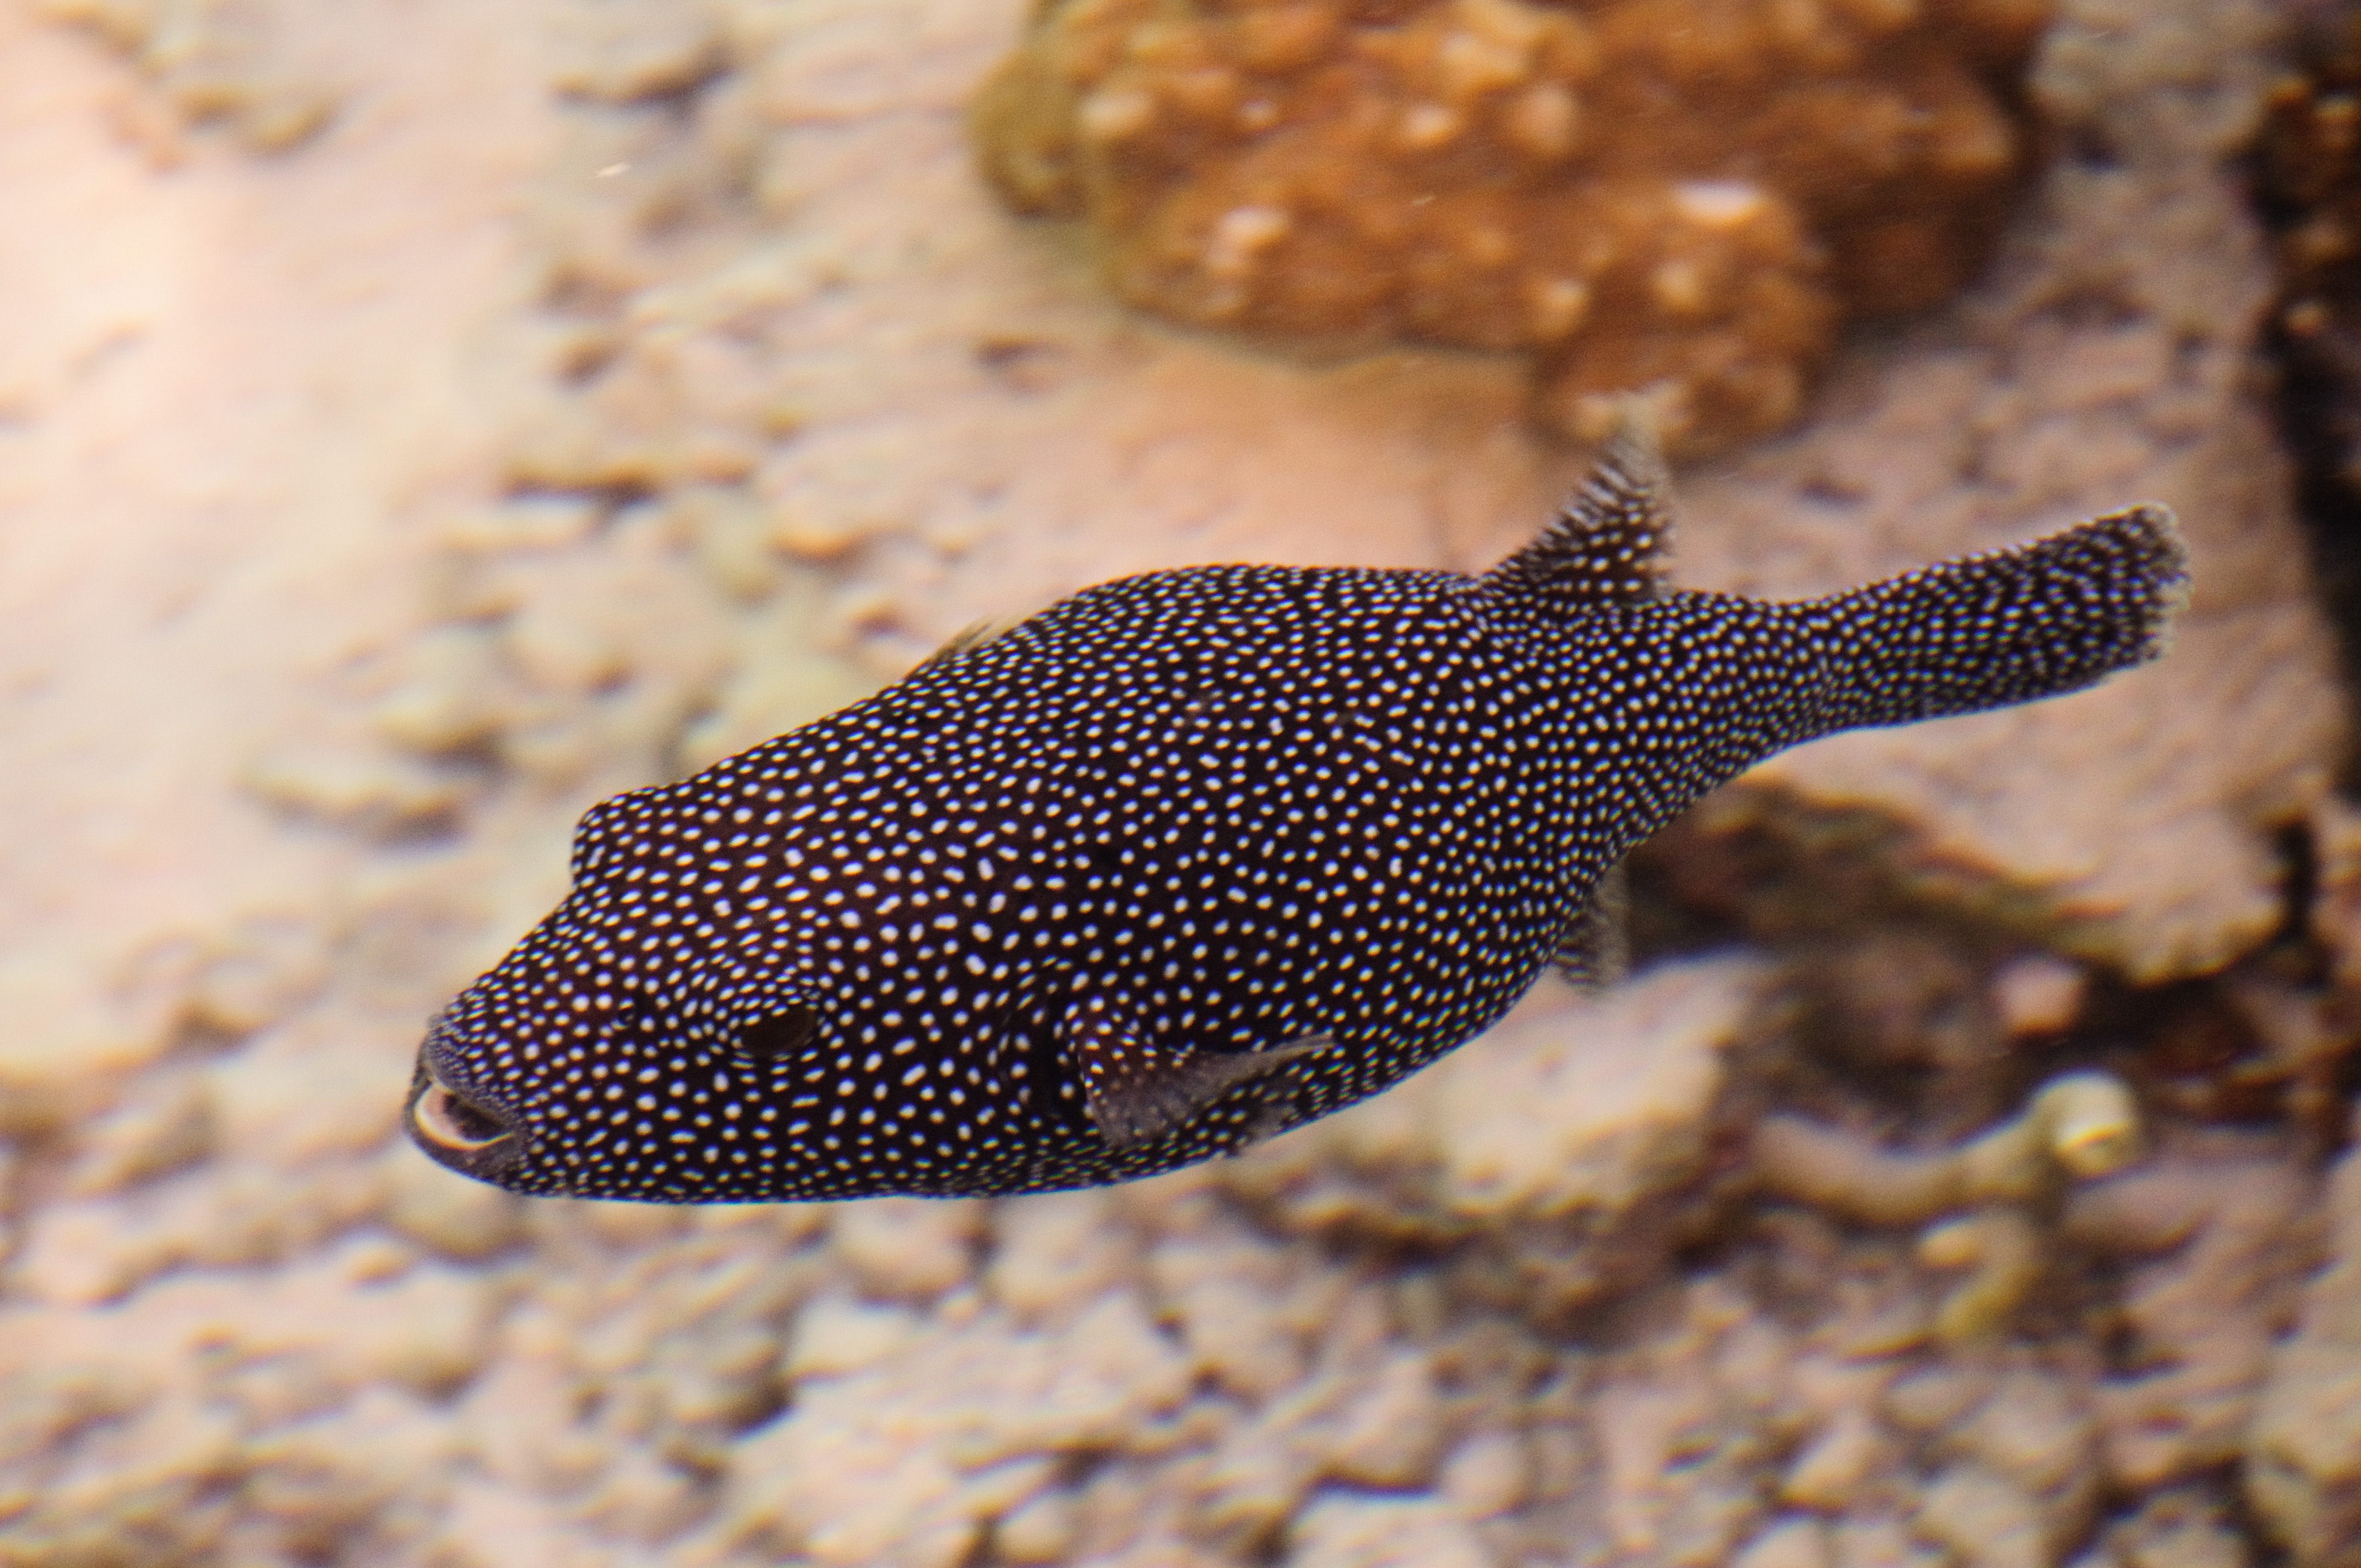
underwater, biology, nikon, fish, fauna, coral, invertebrate, close up, d300, borabora, lemeridien, polinesia, macro photography, marine biology